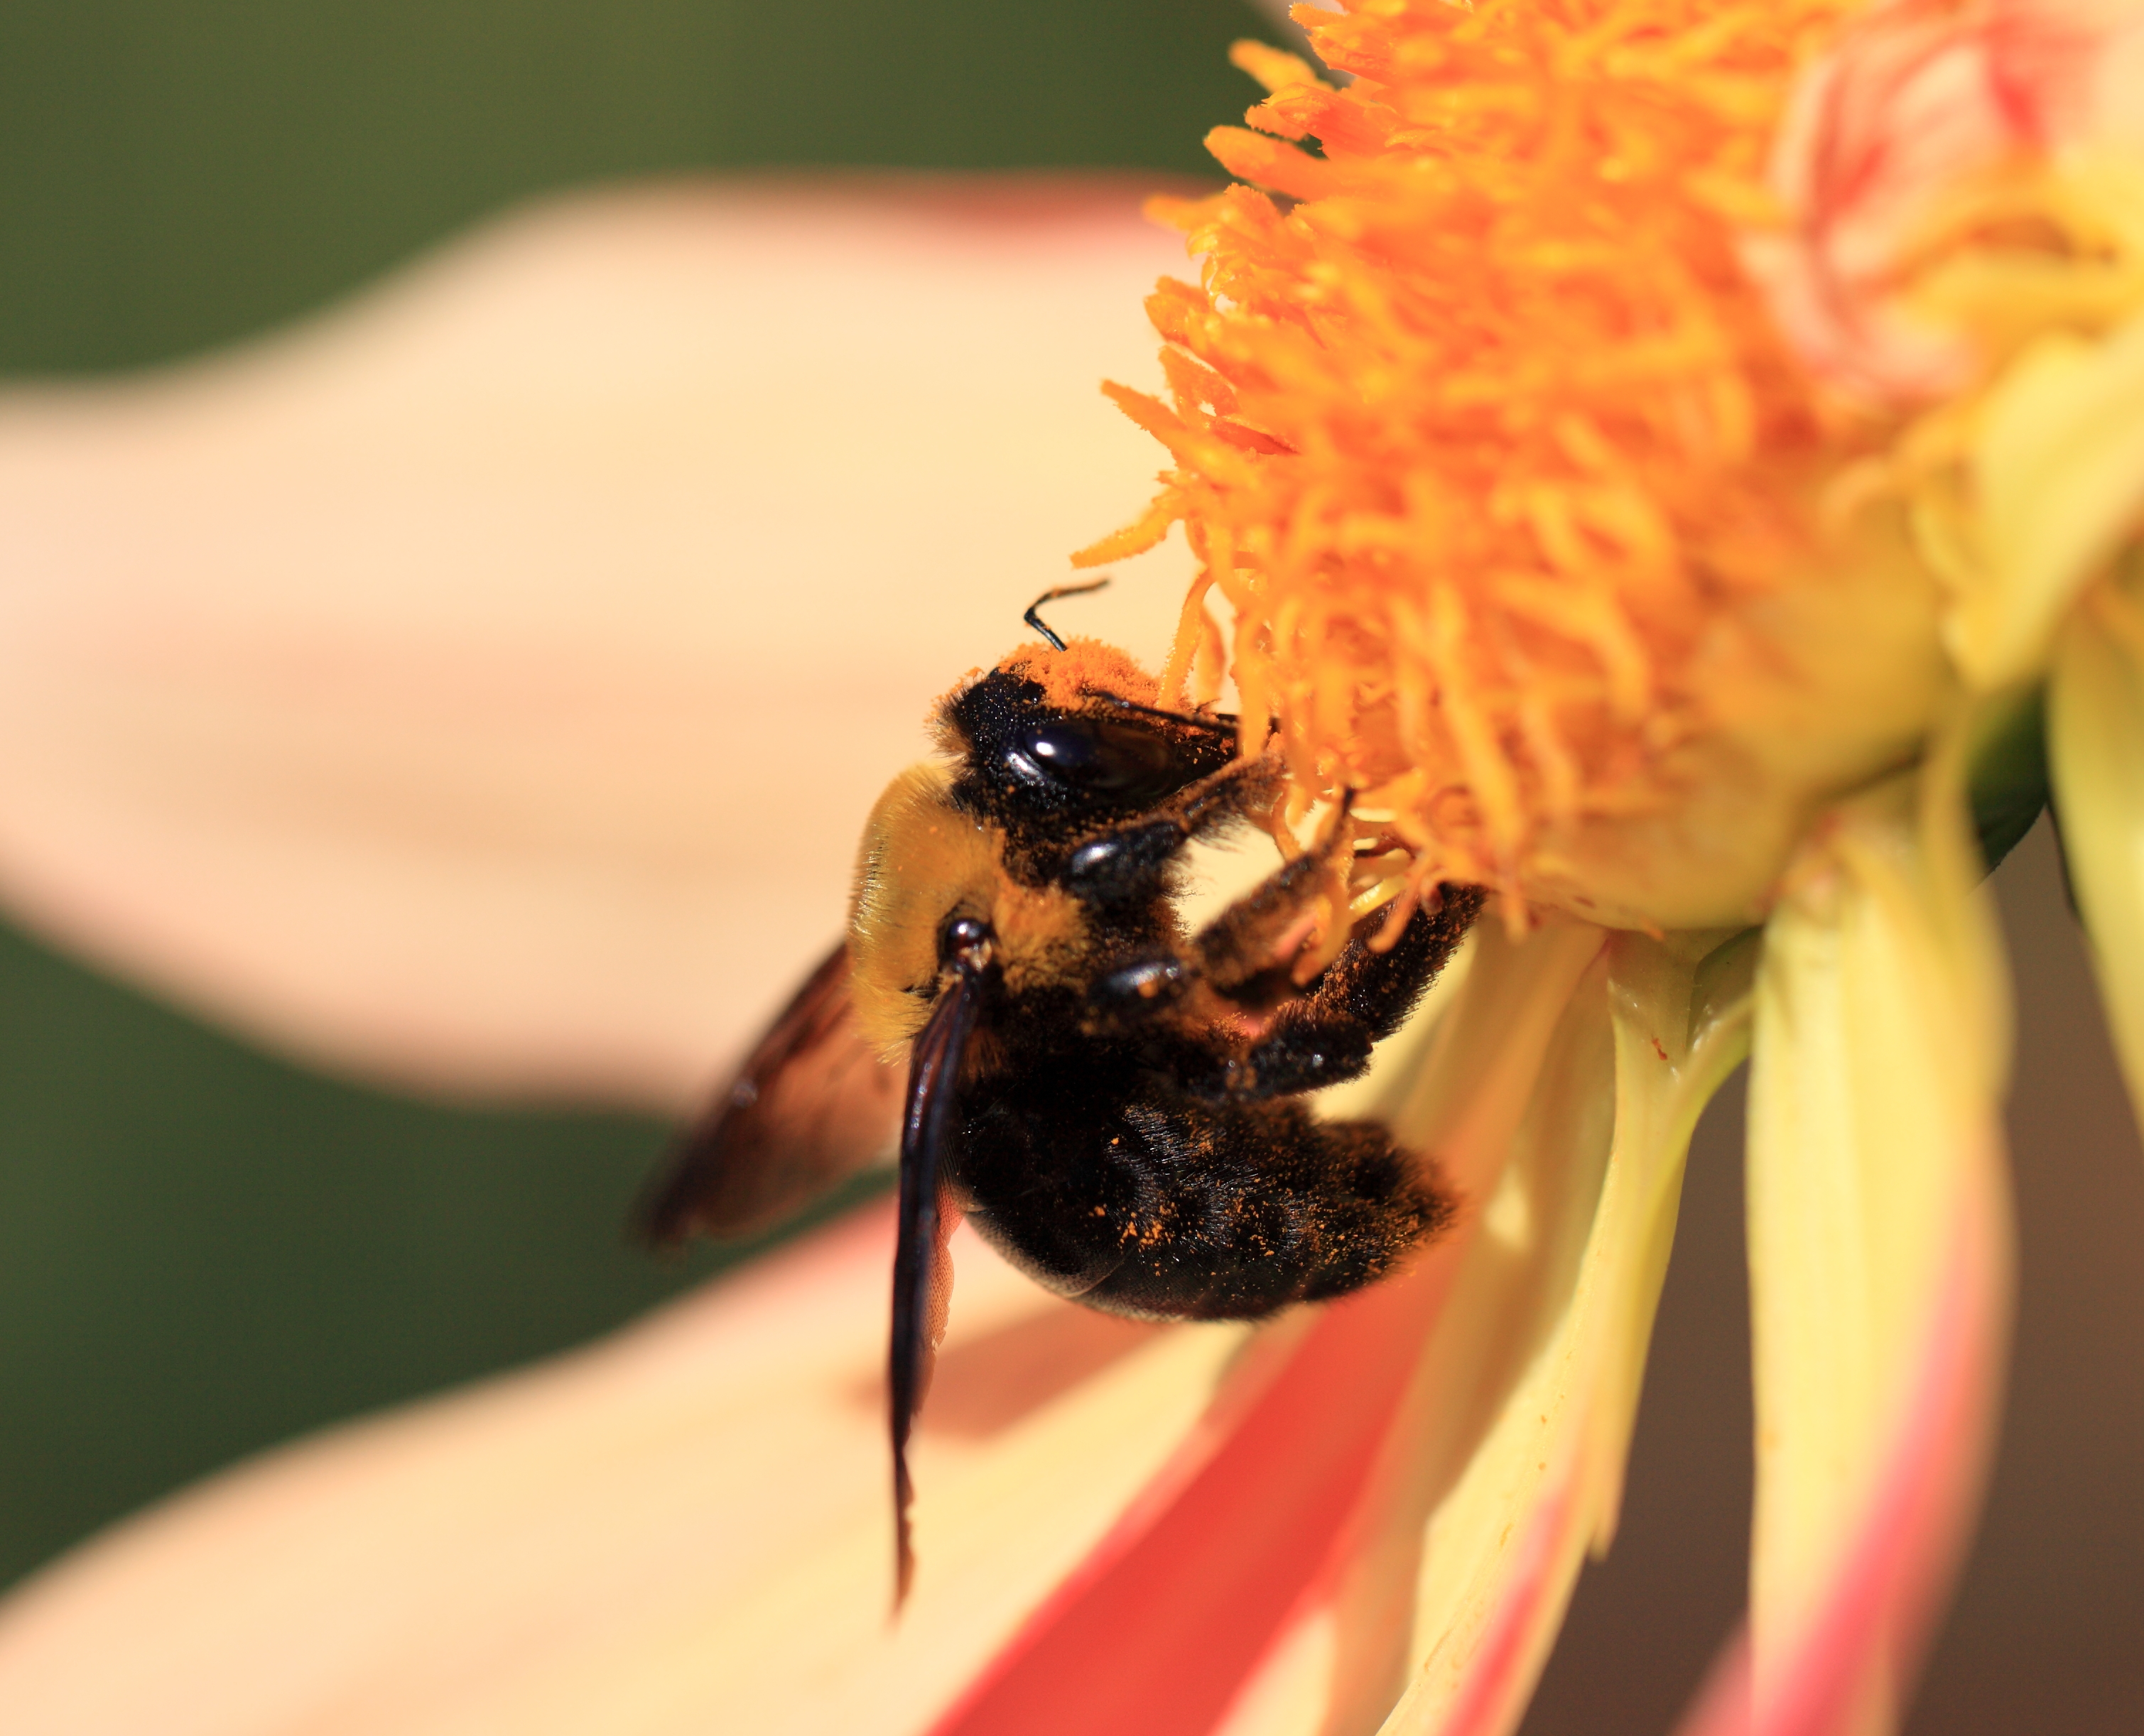
blossom, photography, flower, petal, pollen, high, insect, yellow, flora, fauna, invertebrate, close up, dahlia, tokyo, bee, 5d, hires, pest, bumblebee, markii, nectar, hi, res, resolution, jindaishokubutsukouen, choufu, japanesecarpenterbee, macro photography, honey bee, plant stem, membrane winged insect